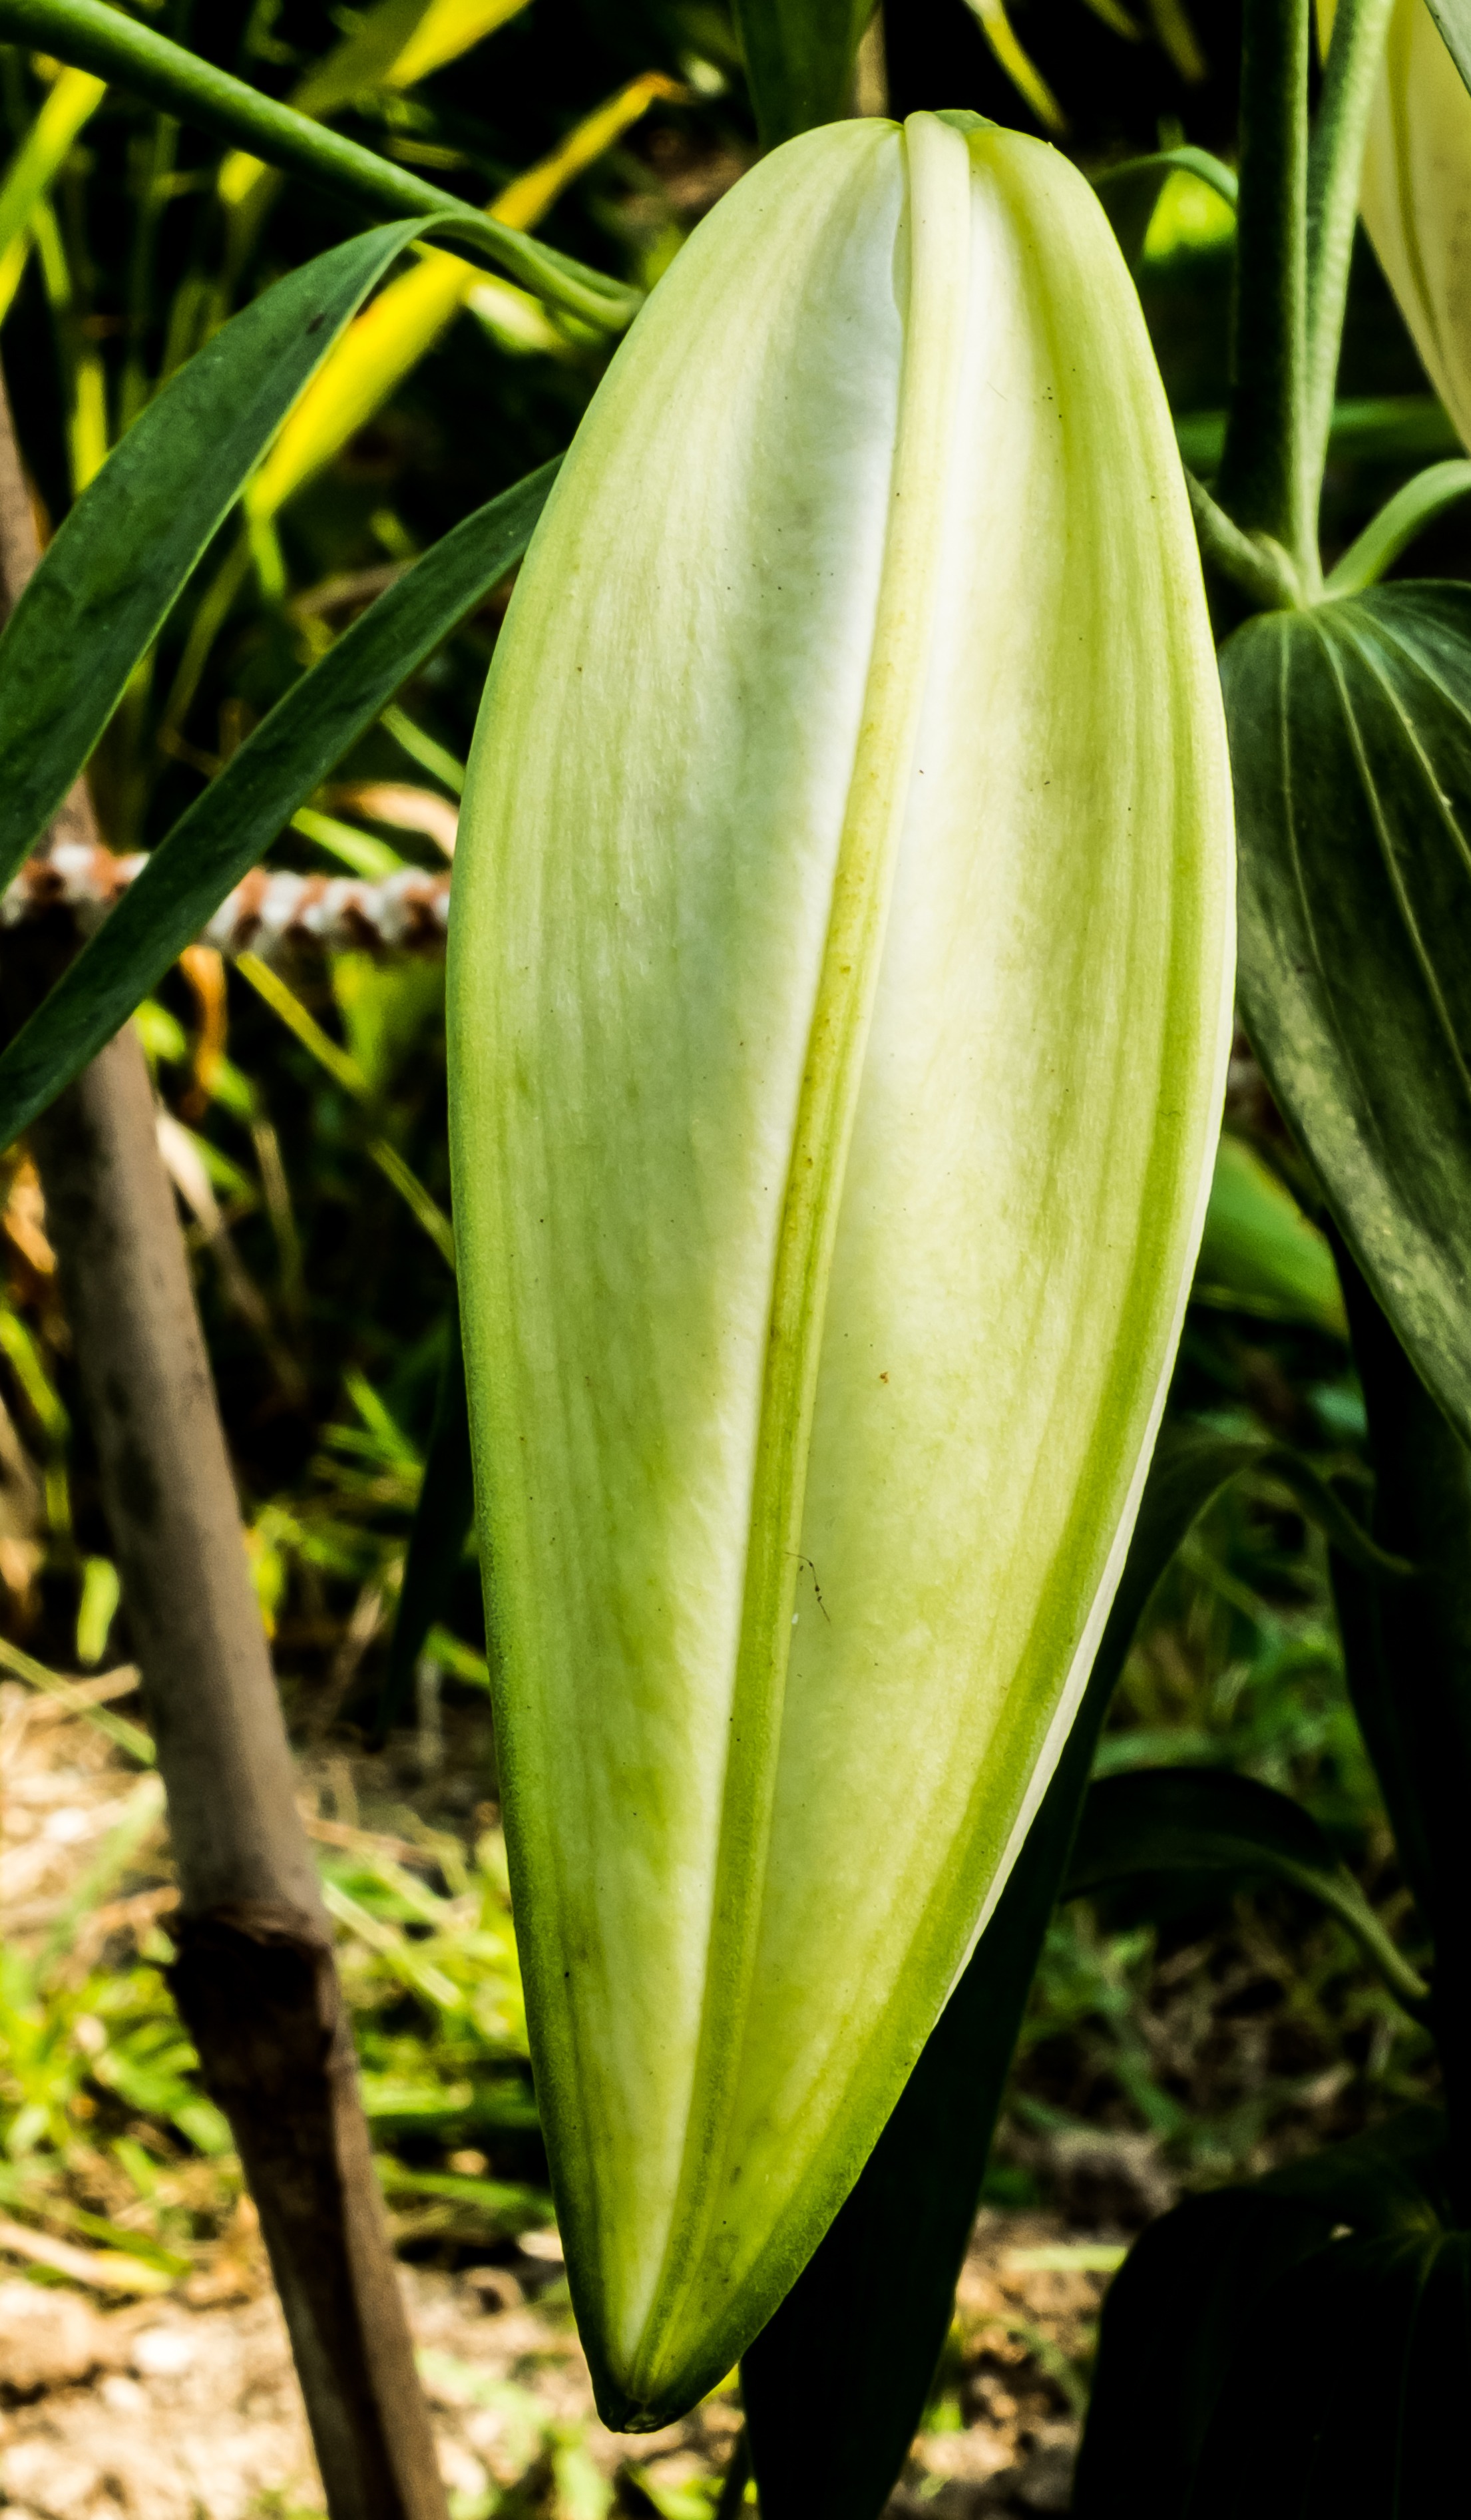
blossom, plant, white, leaf, flower, bloom, green, produce, botany, flora, closed, lily, arum, macro photography, flowering plant, plant stem, land plant